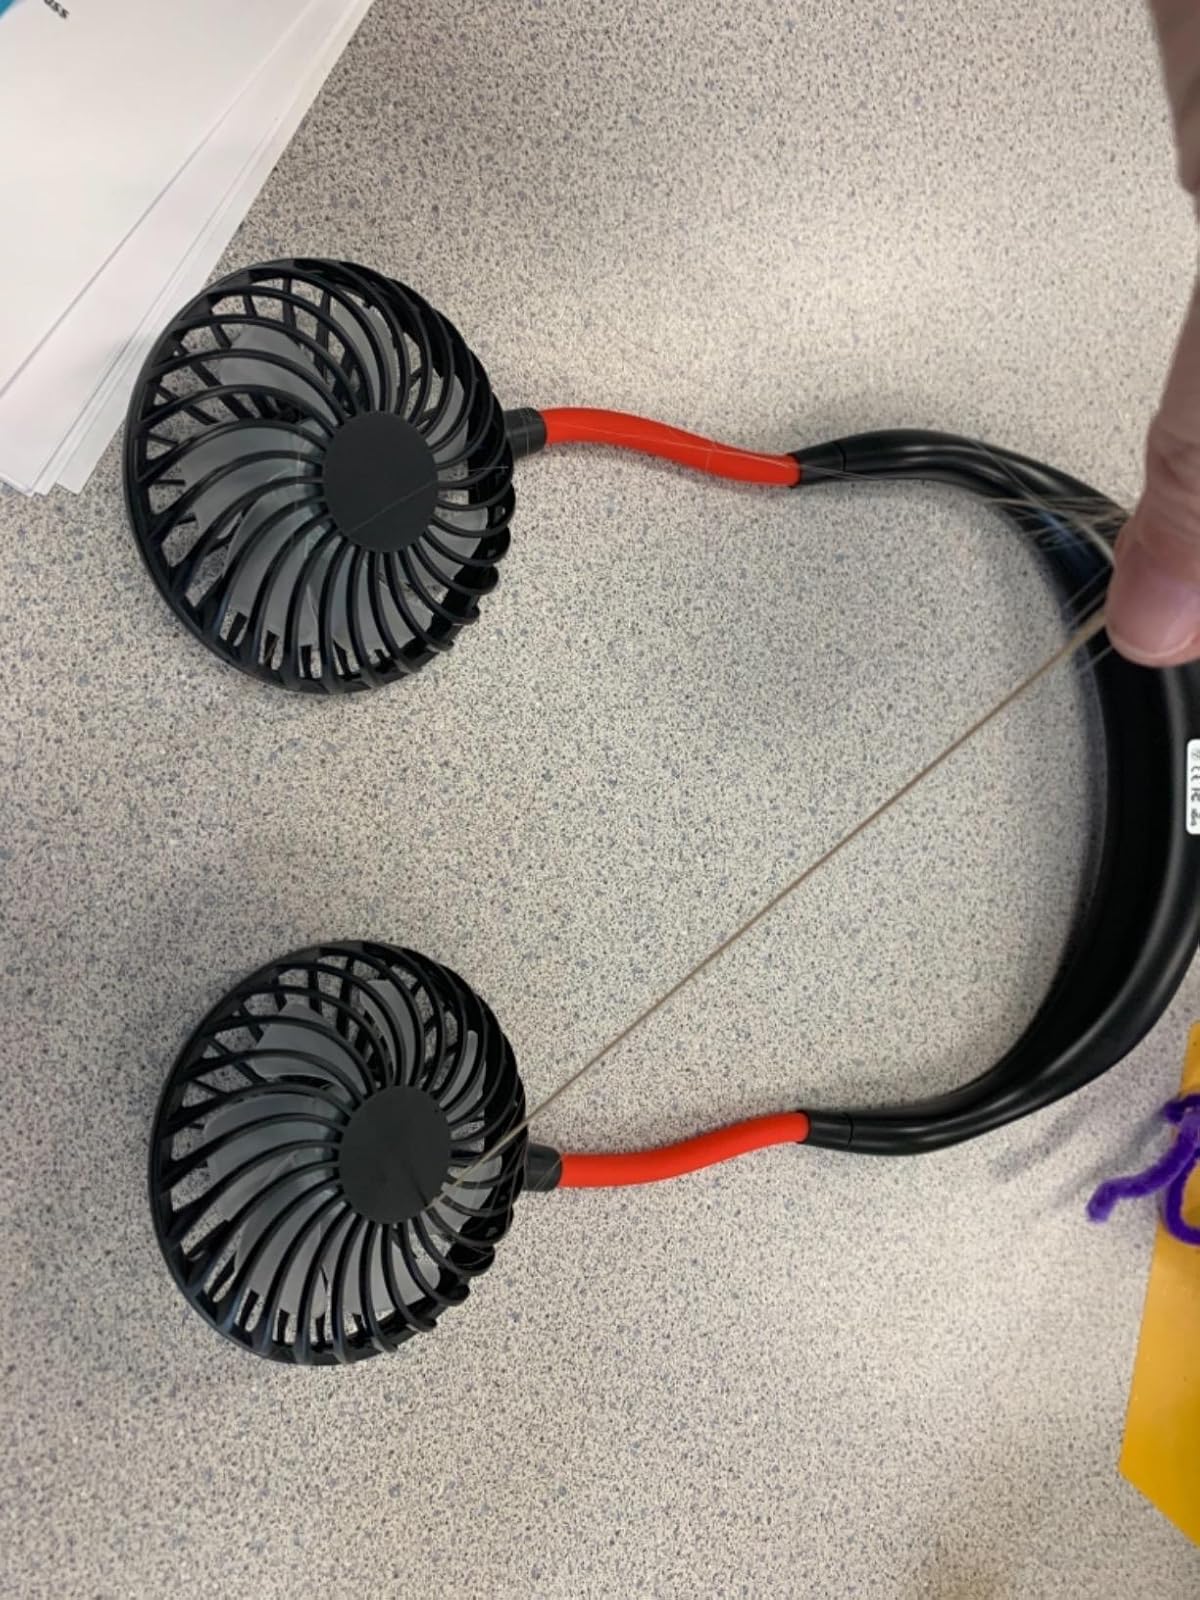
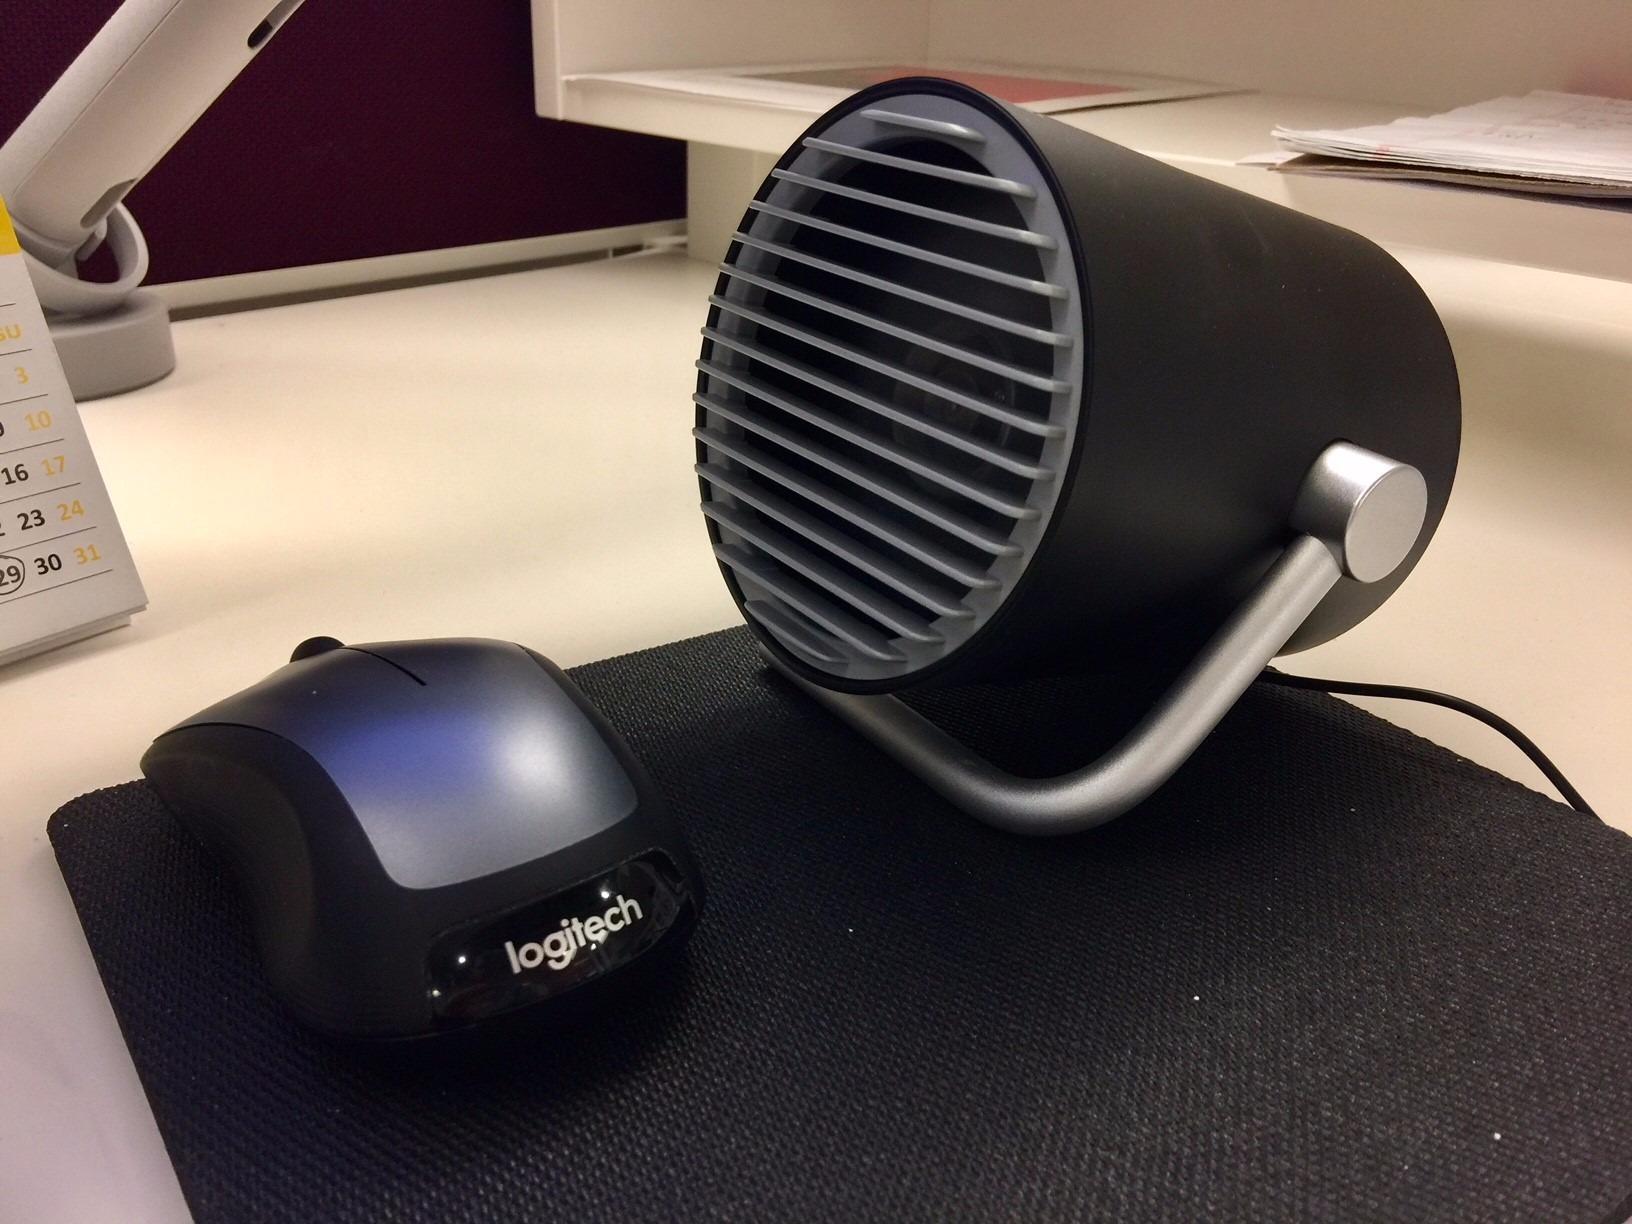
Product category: fan
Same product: no